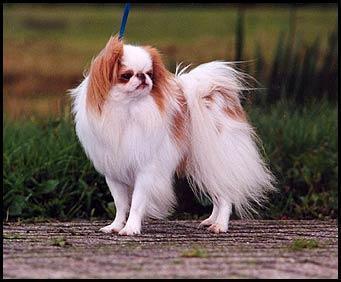
Japanese_spaniel